OV3-4

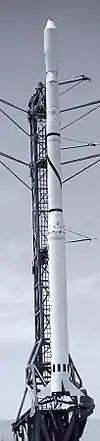
OV3-4 and Scout

Launched from Wallops Flight Facility Launch Area 3A on 10 June 1966 at 4:15:00 UTC via Scout B rocket, OV3-4 was the second to be launched in the OV3 satellite series. The instruments returned good data throughout June and July. By April 1967, the experiments were normally only activated once a week since sufficient results had been obtained, although activation was made as frequently as possible (range-scheduling capability permitting) during periods of high solar activity. Data returned by OV3-4 helped prove and refine the 1966 Vette theoretical model of radiation dosage an astronaut would receive at orbital altitudes. Specifically, it was found that the Vette model was accurate to a factor of two at lower radiation energies, but at higher energies (the radiation that could penetrate the shielding of the thickest TEIC) the Vette model was found to be low by as much as a factor of six.